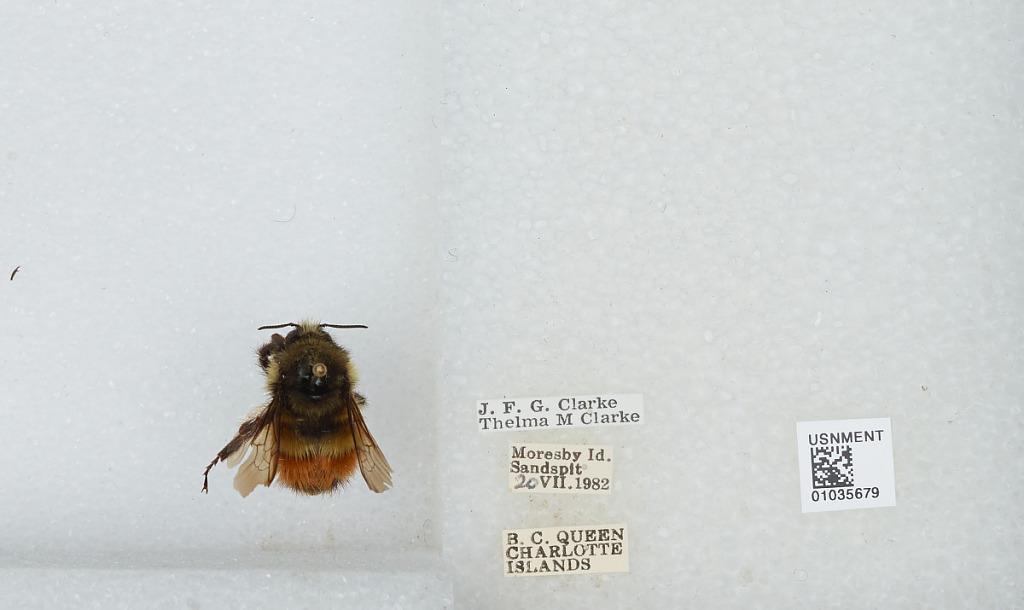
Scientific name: Bombus (Pyrobombus) melanopygus Nylander
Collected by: J. Clarke & T. Clarke
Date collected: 1982-7-20
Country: Canada
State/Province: British Columbia
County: Queen Charlotte Islands
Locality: Sandspit, Moresby Island, Queen Charlotte Islands
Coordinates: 48.6994, -123.299